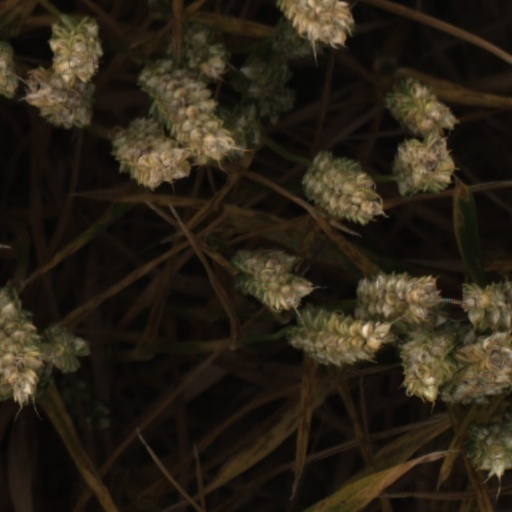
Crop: wheat